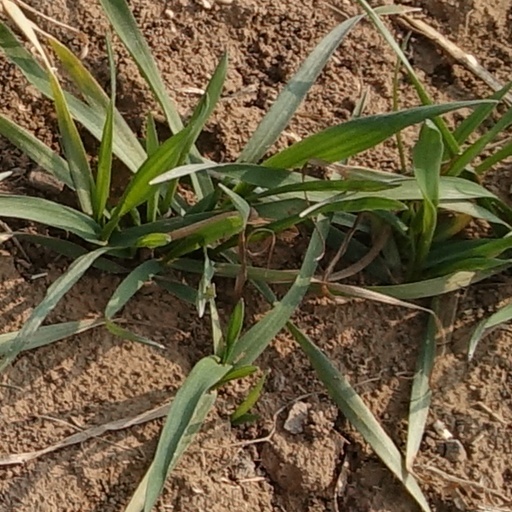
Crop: wheat